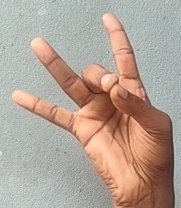
ASL sign: 8